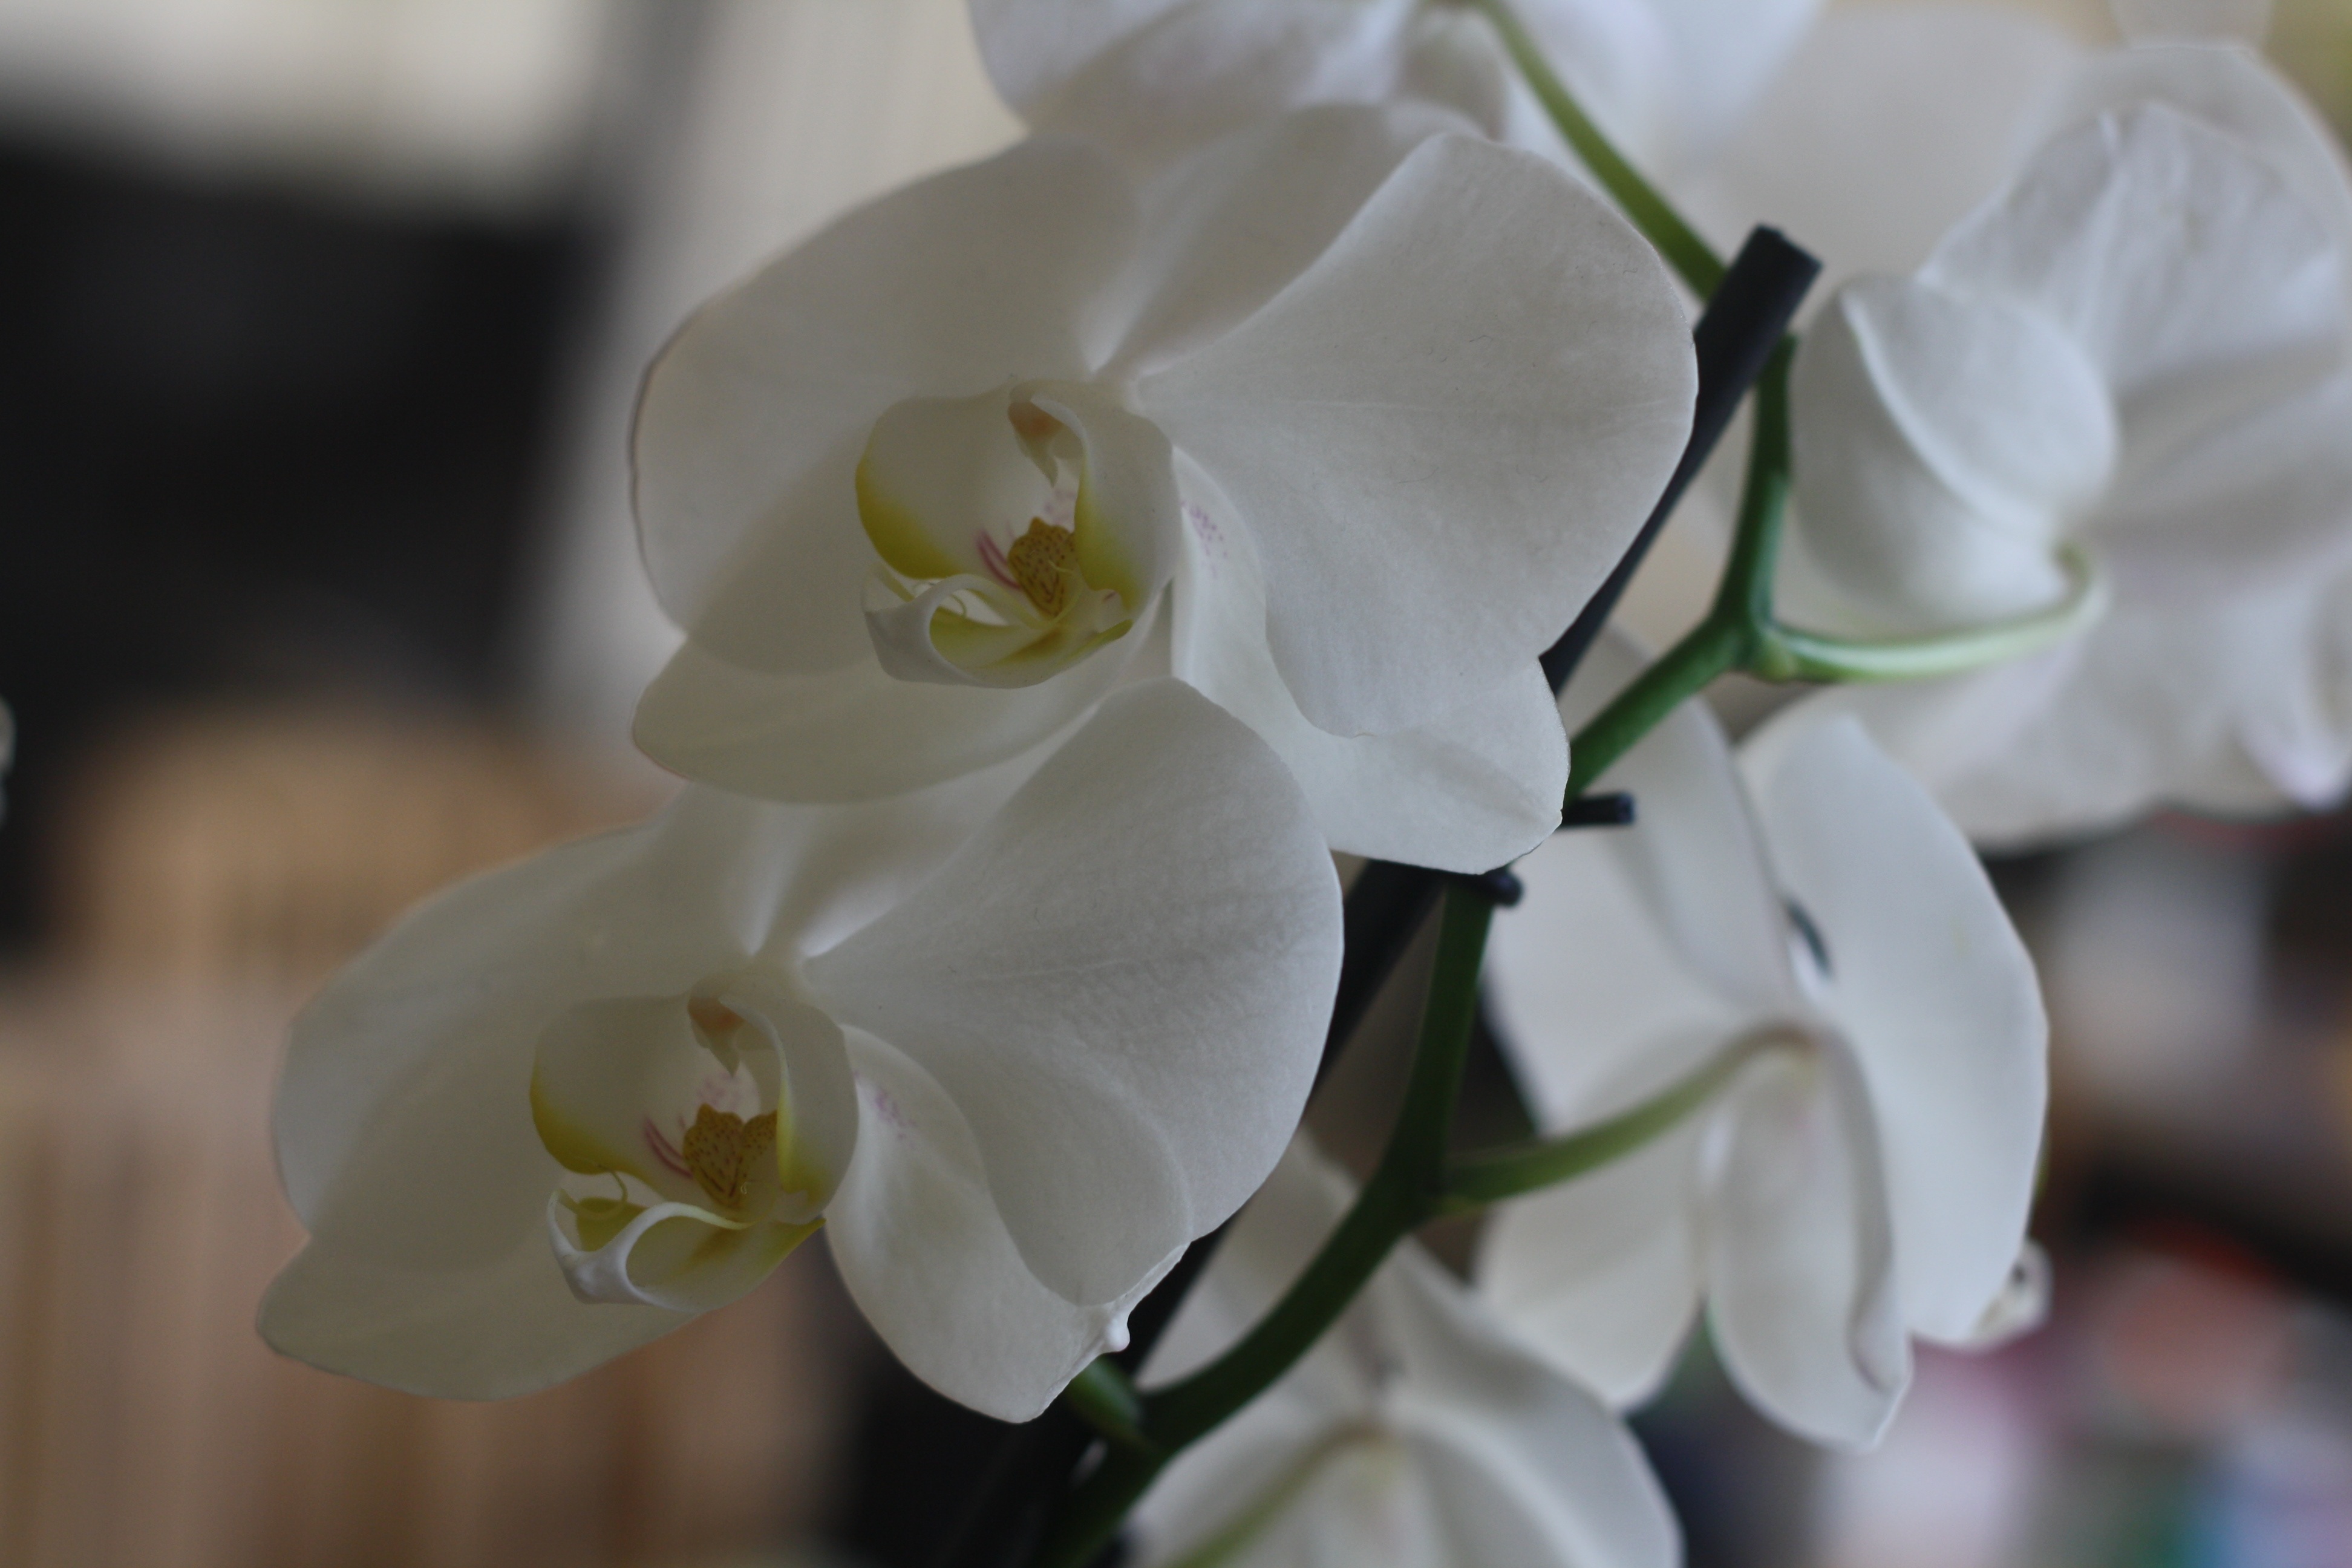
nature, blossom, plant, white, flower, petal, botany, garden, flora, orchid, flowers, close up, macro photography, flowering plant, dendrobium, land plant, moth orchid